Jamesport Meeting House

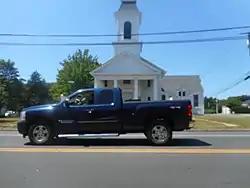
A pickup truck passes by the Jamesport Meeting House.

Jamesport Meeting House is a historic meeting house located at Jamesport in Suffolk County, New York. It is in the form of a 2-story gable-fronted building with a -story wing to the east. It features an open bell tower topped by a two-tiered, four-sided Mansard roof.